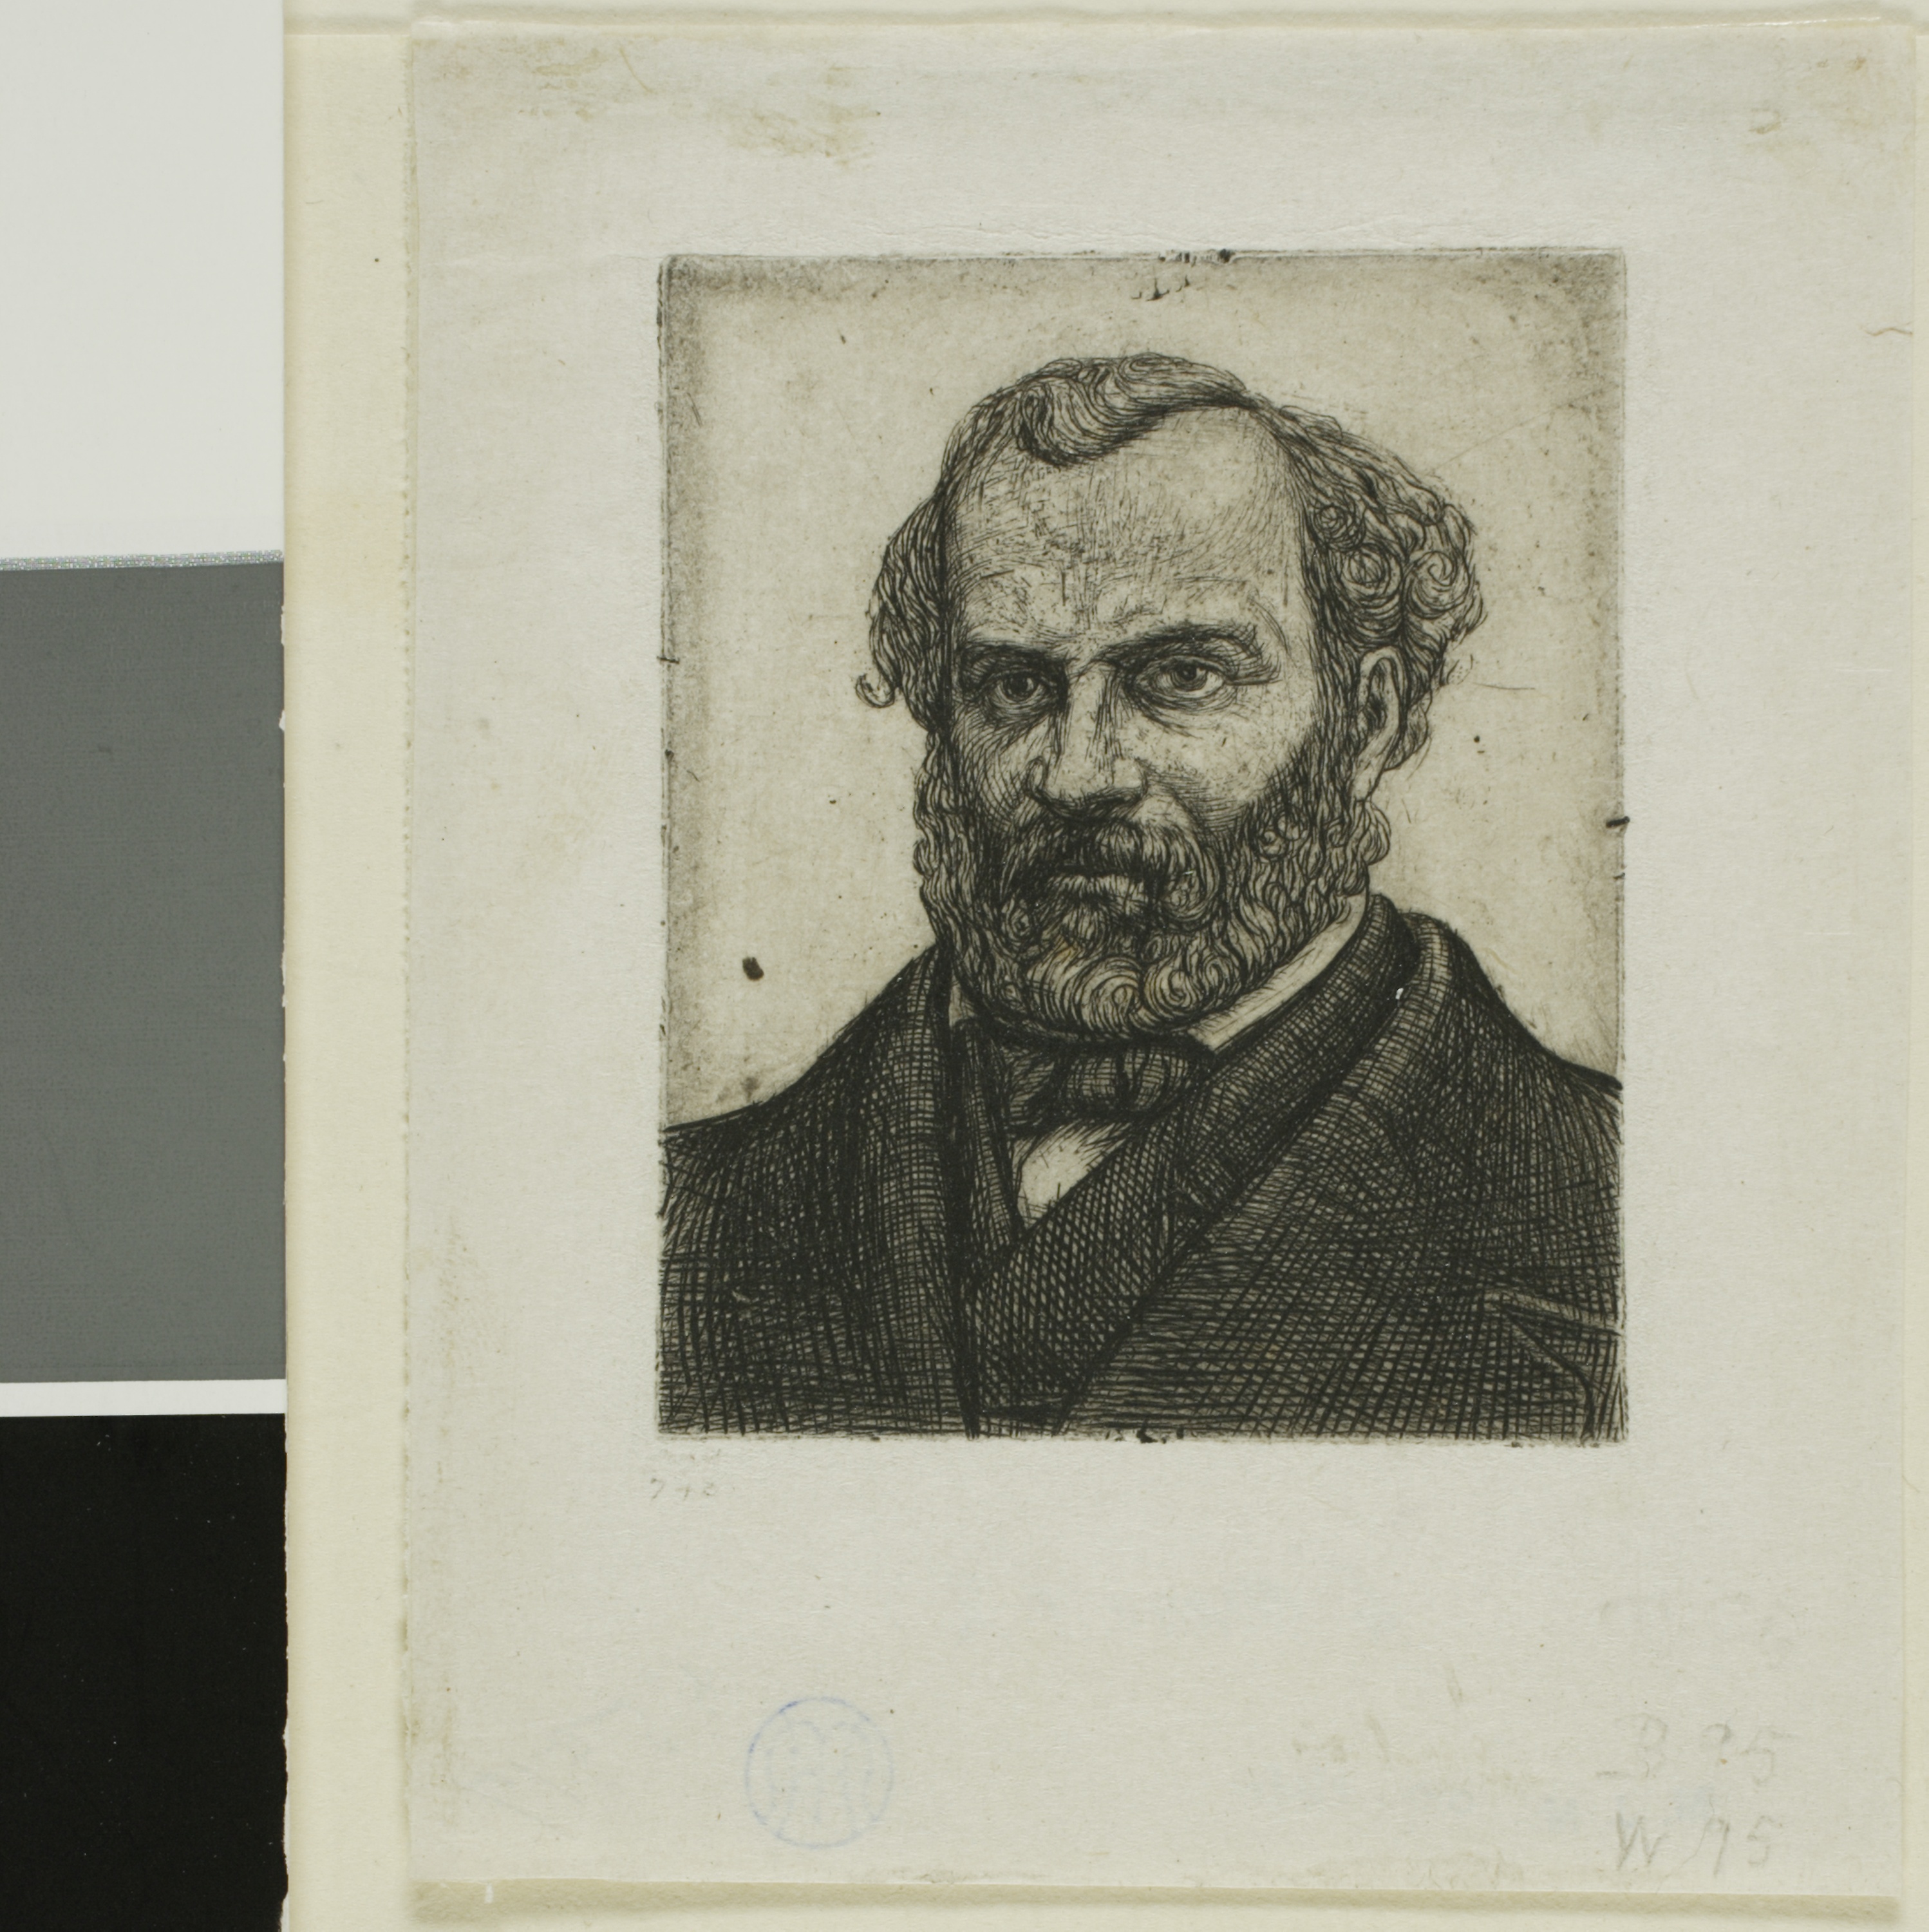
portrait, art, history, picture frame, self portrait, painting, modern art, facial hair, visual arts, artwork